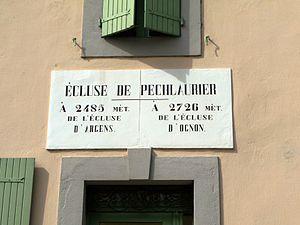
Panneau sur la maison du gardien de l'écluse de Pechlaurier sur le Canal du Midi
Les écluses du canal du Midi en fonctionnement sont au nombre de 63 tout au long des 240 km du parcours du canal, du port de l'Embouchure à Toulouse jusqu'à l'étang de Thau sur la côte méditerranéenne auxquelles s'ajoutent les 13 écluses de l'embranchement de la Nouvelle qui traverse Narbonne pour rejoindre la Méditerranée à Port-la-Nouvelle. Les écluses du canal du Midi ont toutes des sas ovales, à l'exception de celles de la traversée de Toulouse qui sont rectangulaires. Les écluses sont gérées par Voies navigables de France.